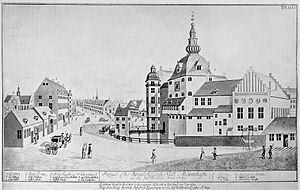
Bygge- og anlægsvirksomhed / Historie / Eksempler på danske bygværker
Bygge- og anlægsvirksomhed er betegnelsen for den del af erhvervslivet, som er beskæftiget med at opføre, ombygge eller reparere bygværker eller anlægsarbejder af enhver art og størrelse, såsom bygninger og huse, veje og jernbaner, broer og tunneler, havne og lufthavne, cykelstier og golfbaner. Disse aktiviteter adskiller sig fra industriel produktion ved, at hvert produkt er specielt designet til køberen, hvor man i industriel produktion masseproducerer ens produkter, fx sko eller biler, til et marked. Bygge- og anlægsvirksomhed står typisk for 6-9 % af bruttonationalproduktet i industrialiserede lande, og i Danmark var der i 2016 beskæftiget knap 165.000 personer i denne branche.